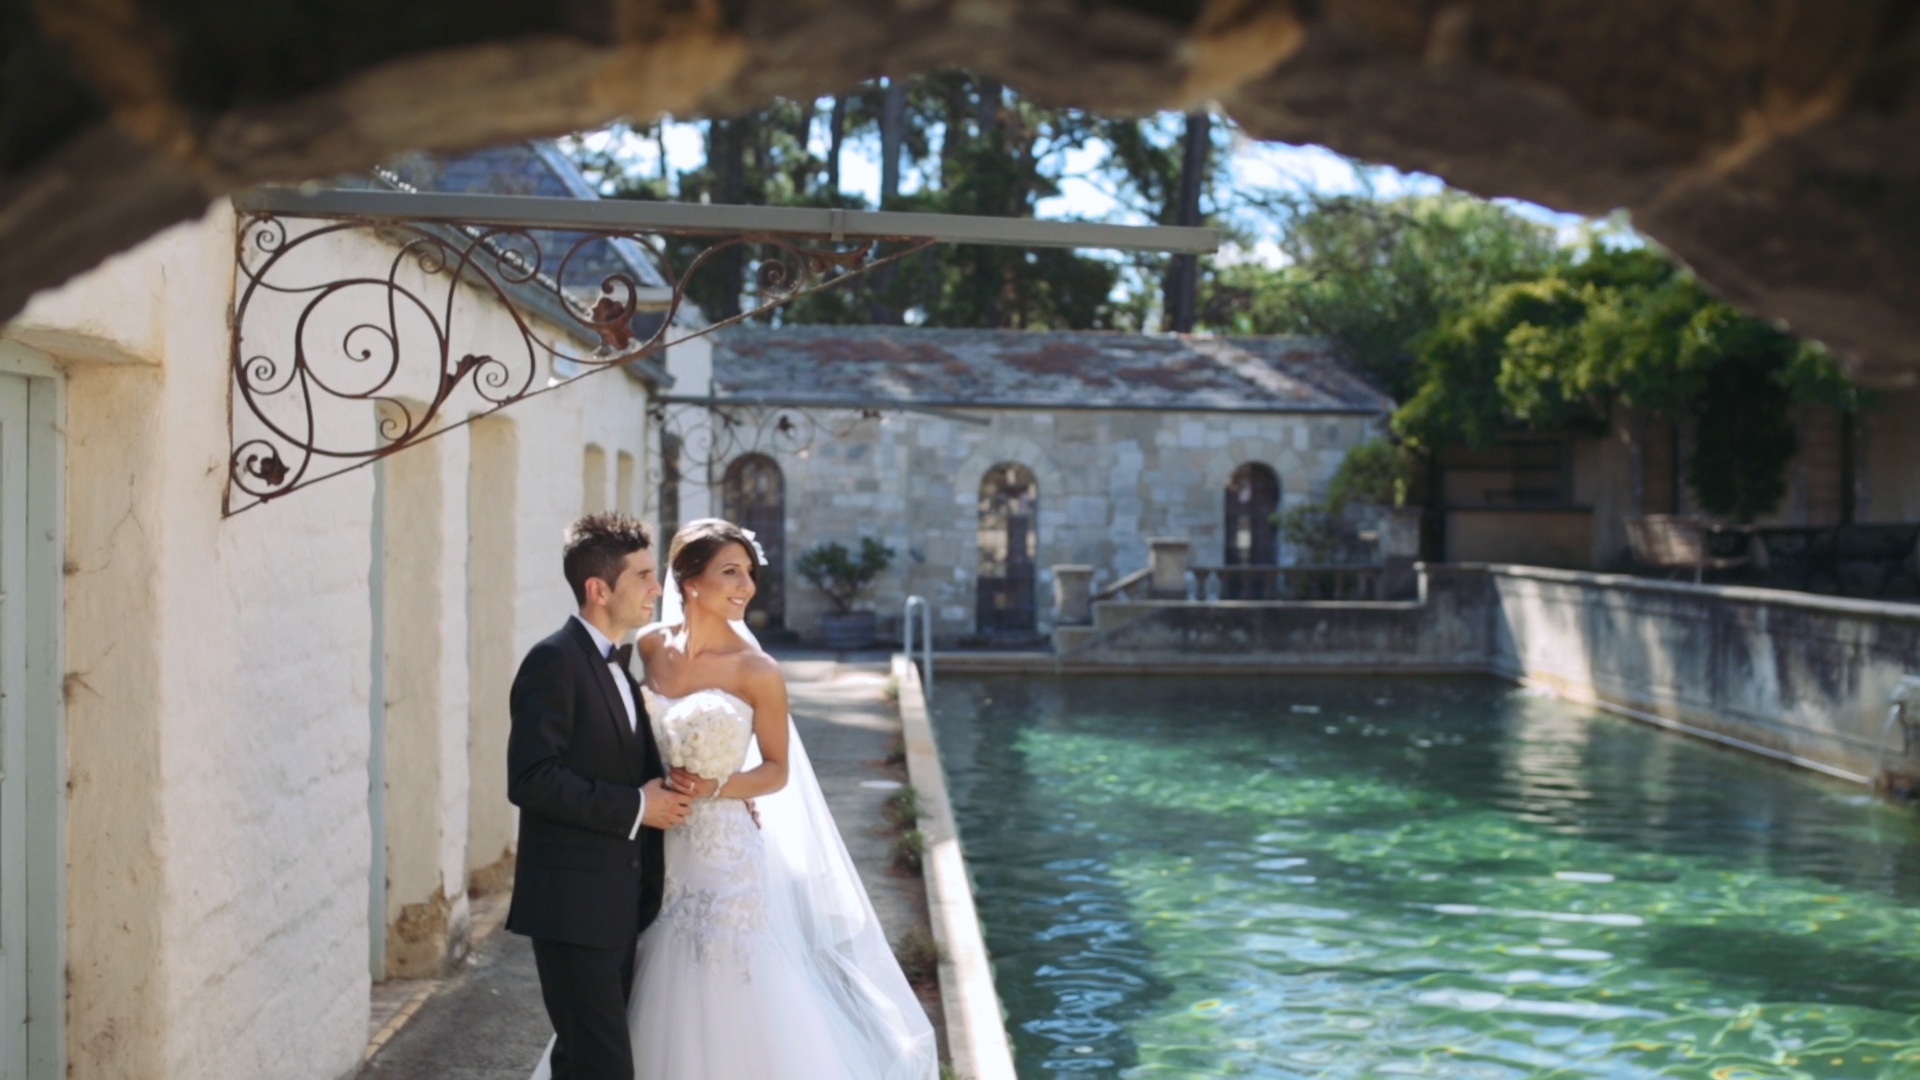
mansion, love, couple, wedding, wedding dress, bride, groom, ceremony, melbourne, big day